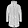
Label: Coat